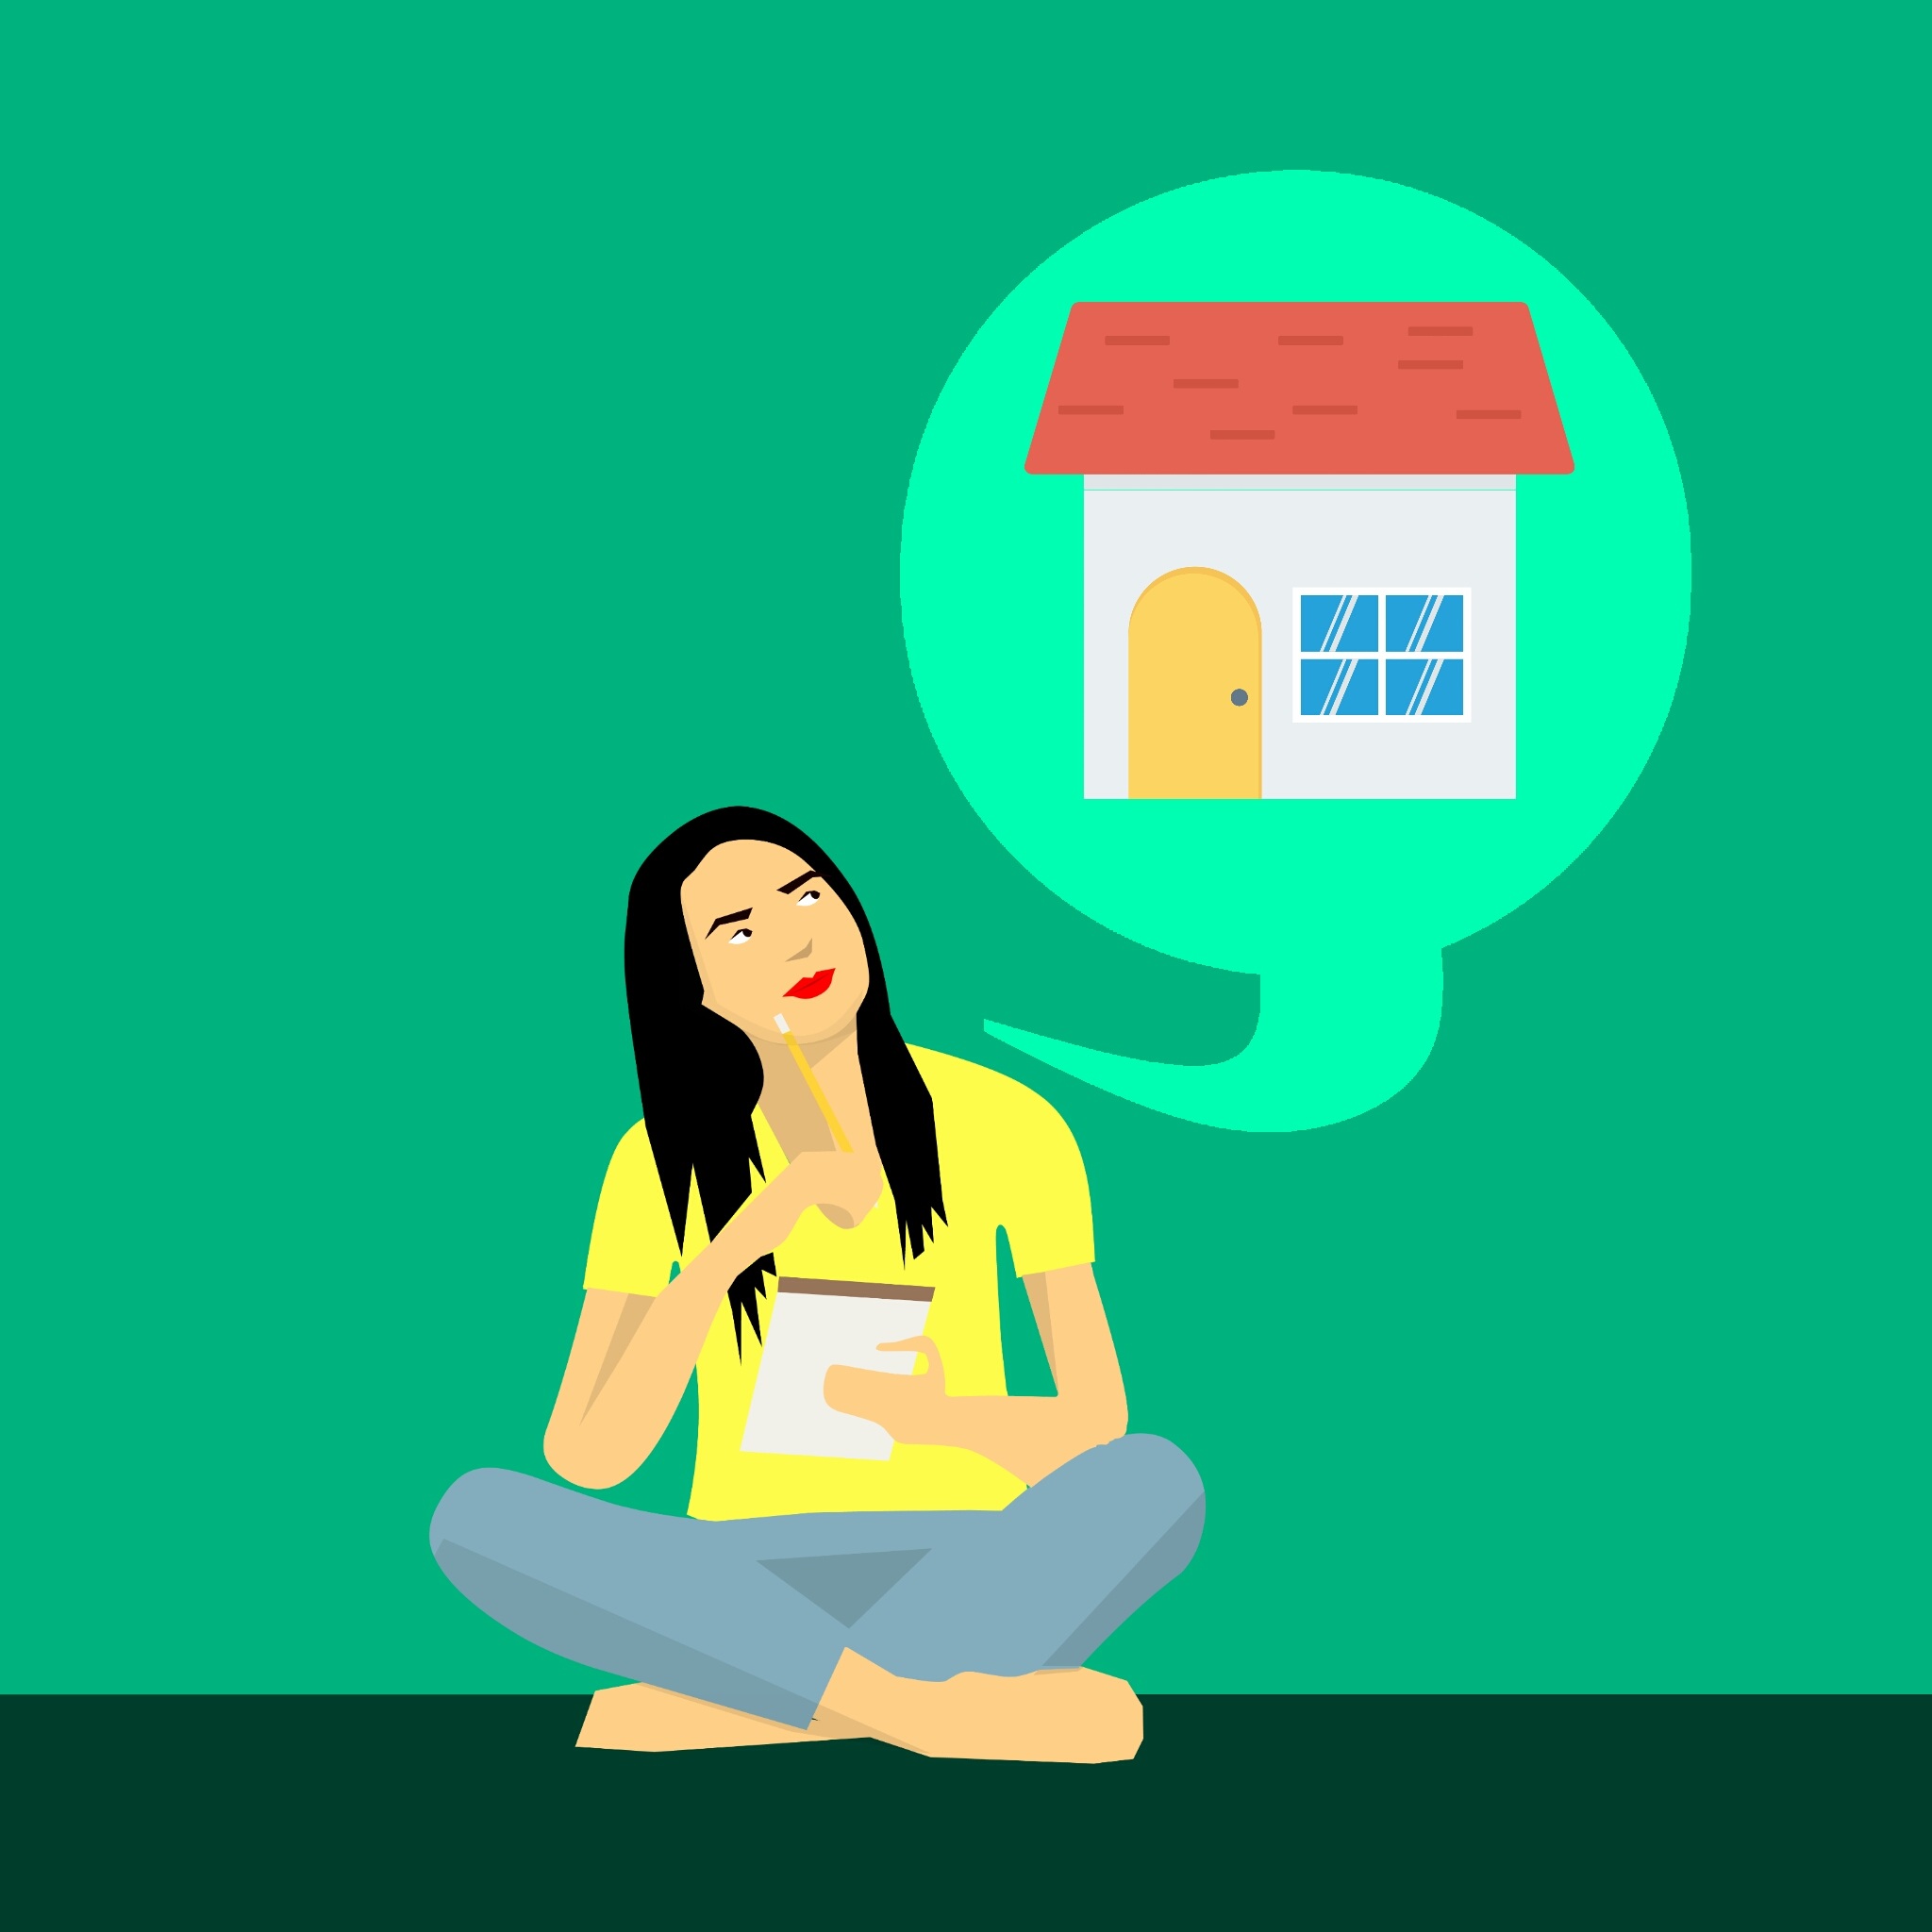
realtor, thinking, writing, real estate, real estate agent, house, realty, home, realtor house, sold sign, house for sale, comfortable, paper, pen, note, pad, positive, american, relax, work, happy, lady, pensive, lifestyle, green, text, sitting, cartoon, product, human behavior, font, illustration, conversation, communication, graphic design, line, reading, happiness, logo, graphics, brand, smile, clip art